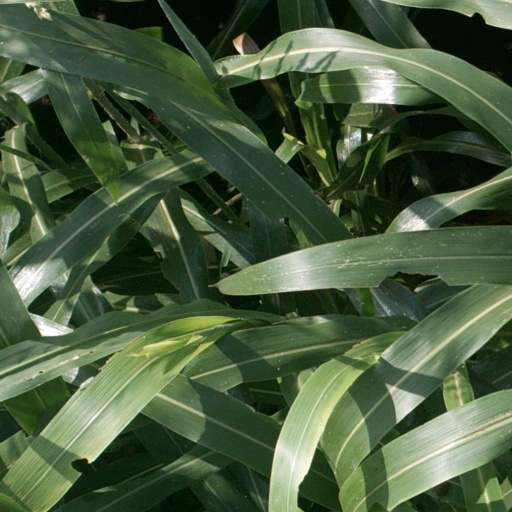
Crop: sorghum